Deficiency of RbAp48 protein and memory loss

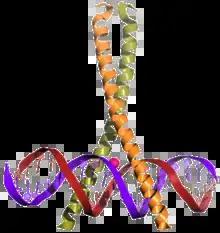
CREB (top) is a transcription factor capable of binding to DNA (bottom) and regulating gene expression

CREB-binding protein, also known as CREBBP or CBP, is a protein that is encoded by the "CREBBP" gene in humans.